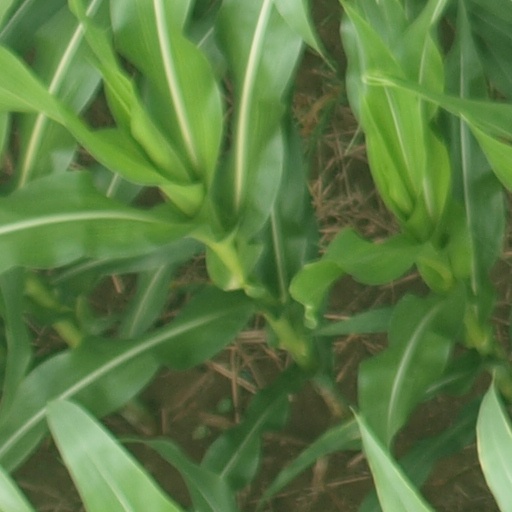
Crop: maize; corn